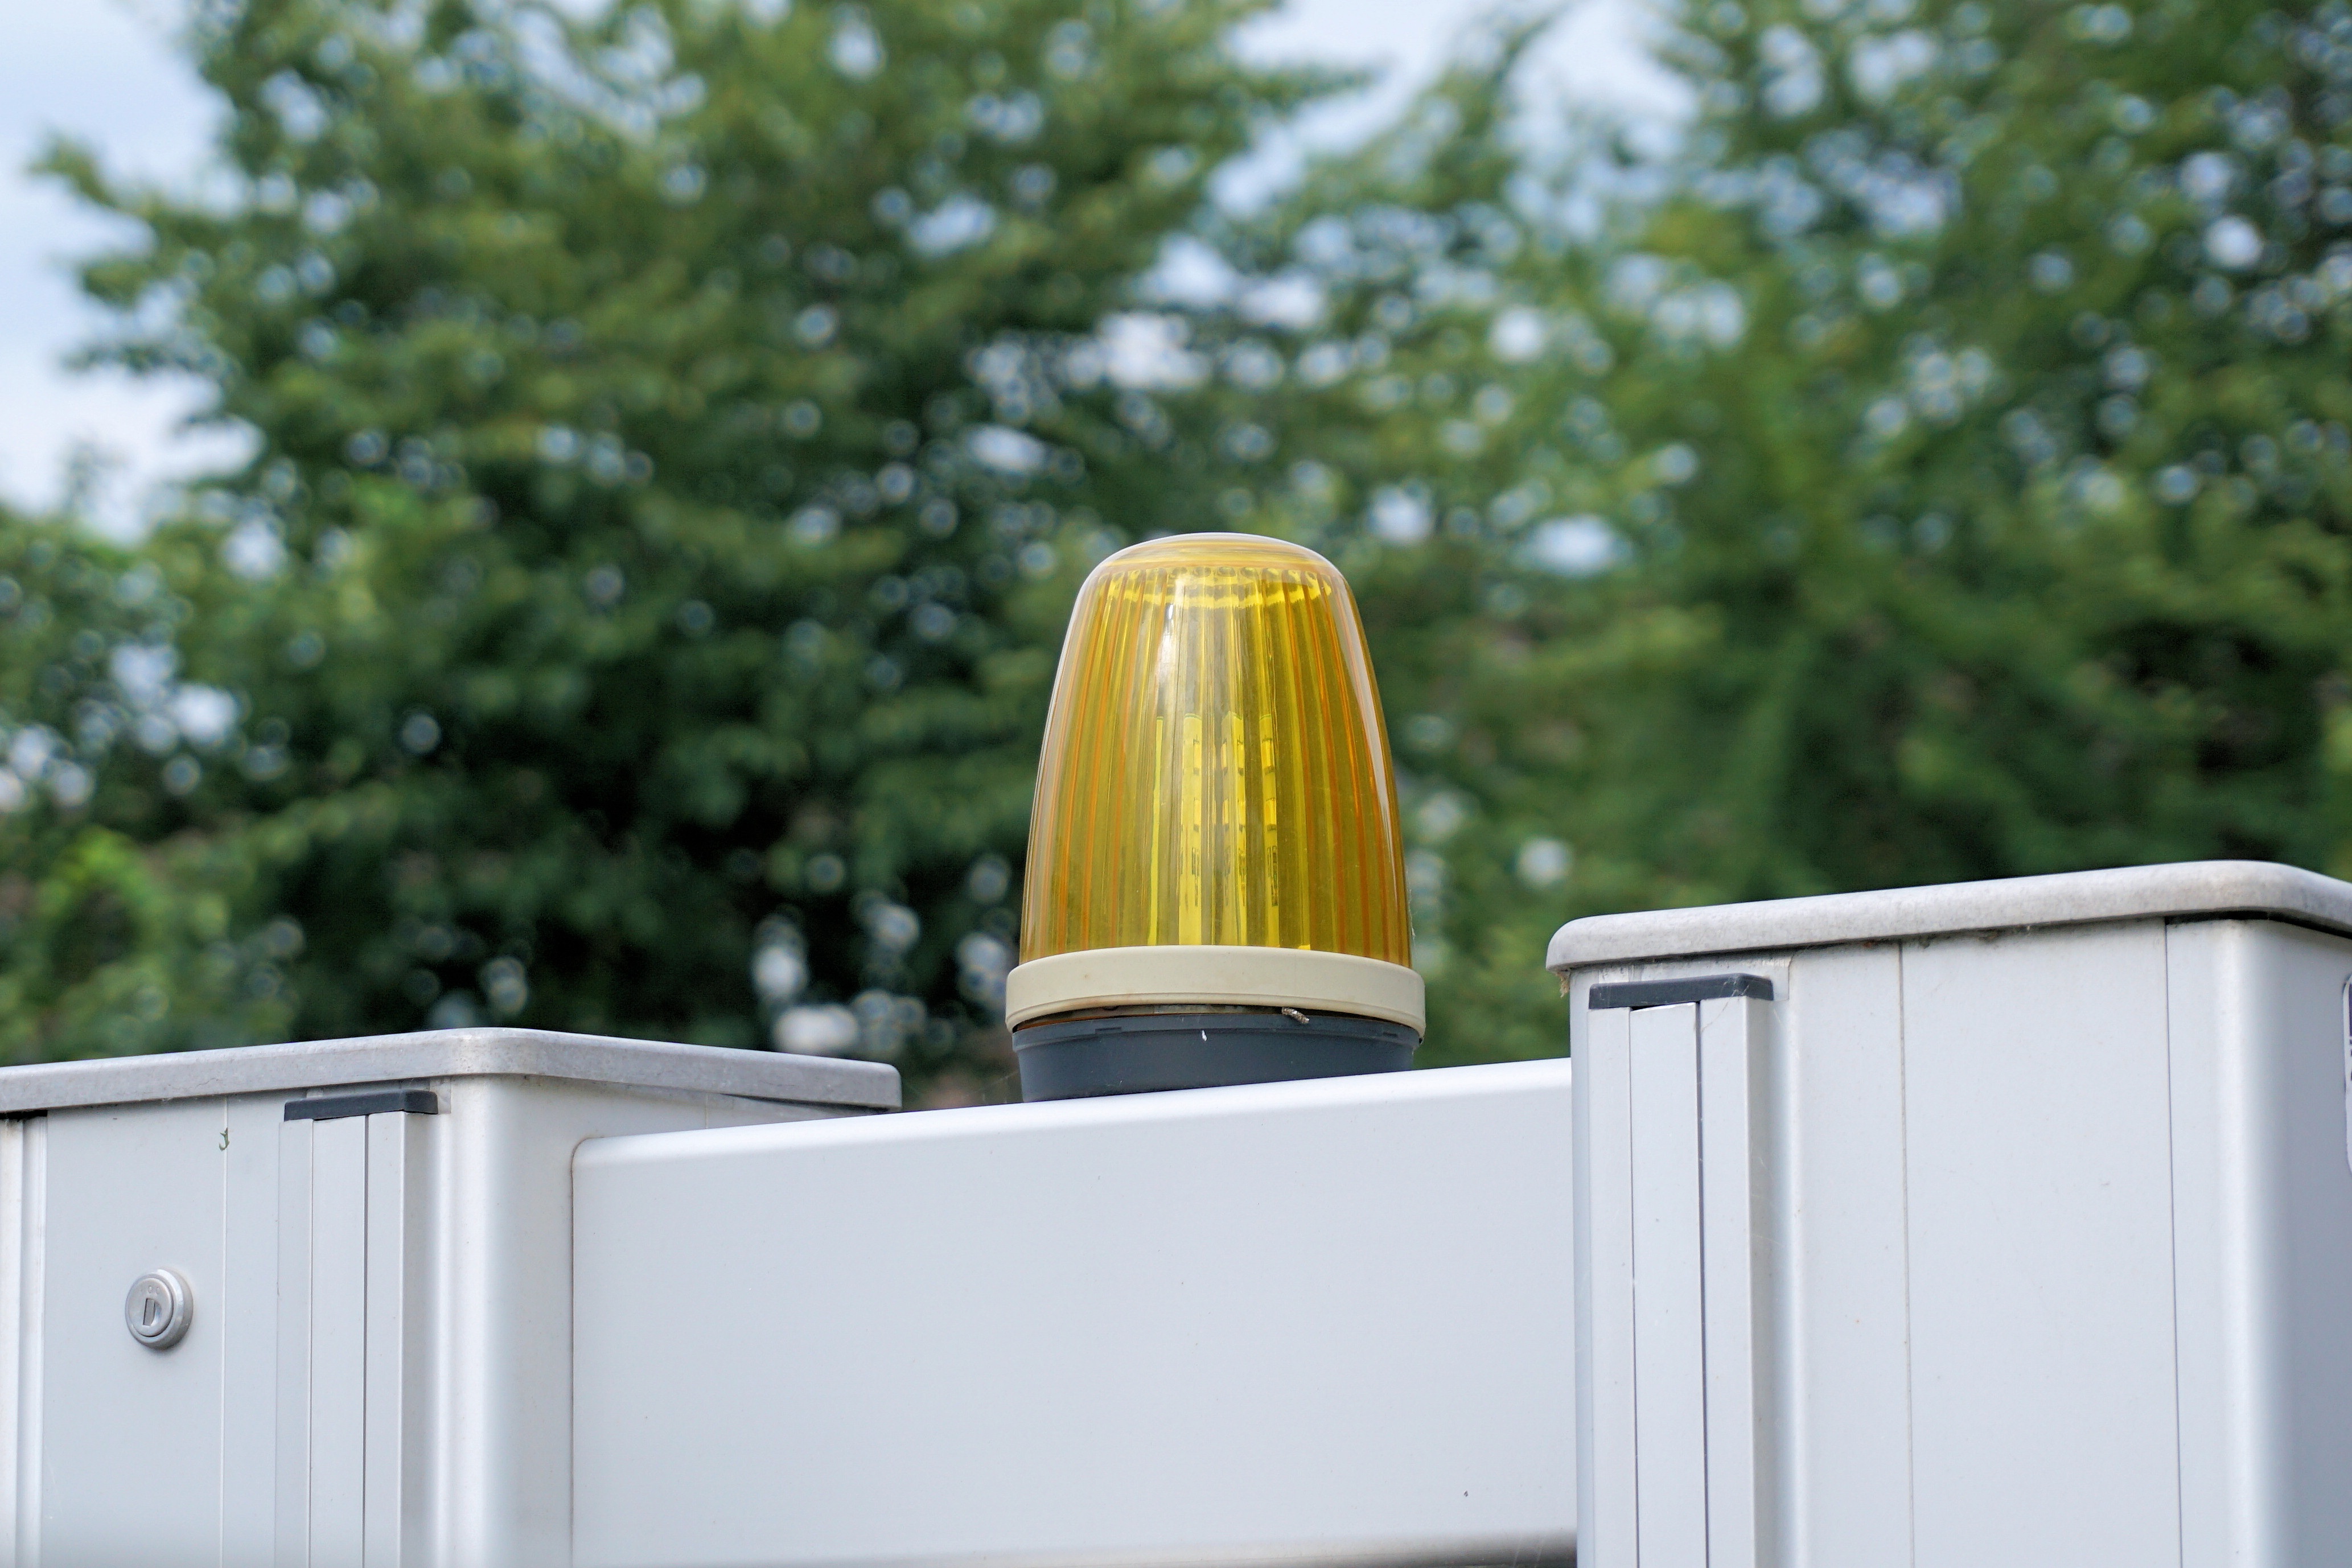
fence, alarm, castle, close, lighting, security, goal, padlock, product, closed, caution, warning, lock, to, locked, secure, locks to, capping, shut off, man made object, outdoor structure